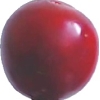
Label: cherry_wax_red